New York State Route 316

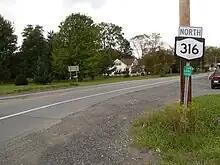
NY 316 heading northbound from its terminus at NY 46 in Oneida

NY 316 begins at an intersection with NY 46 in the outer reaches of the city of Oneida. The road heads to the northwest as the two-lane Lake Road, immediately passing through the linear Old Erie Canal State Historic Park before meeting County Route 76 (CR 76, named Canal Street) at a junction just outside the park limits. From CR 76, NY 316 runs past a handful of isolated homes and farms as it parallels Oneida Creek through the rural, northern section of the city. It eventually crosses into the town of Lenox, where it passes to the east of Kanon Valley Country Club a short distance from the town line. The town line also marks a change in the route's surroundings as the scattered homes give way to undeveloped open fields. NY 316 continues along the western edge of the creek, connecting to CR 11 (Oneida Valley Road) prior to entering the hamlet of Oneida Valley. Here, NY 316 ends at a junction with NY 31 roughly southeast of Oneida Lake.